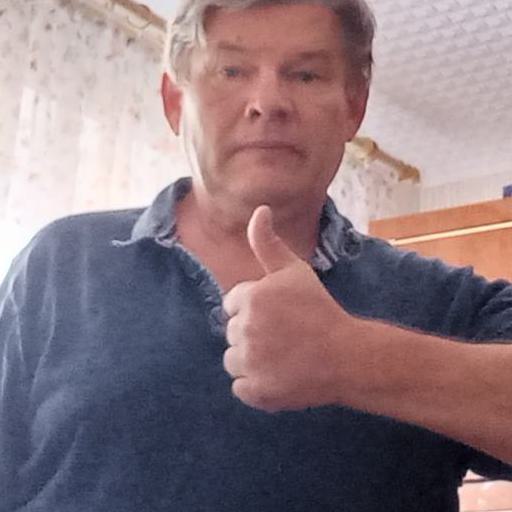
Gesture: like